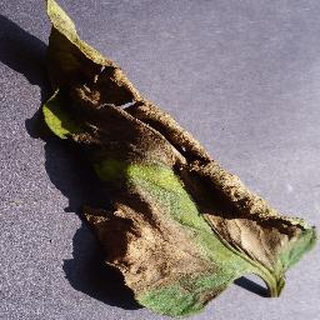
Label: tomato_late_blight